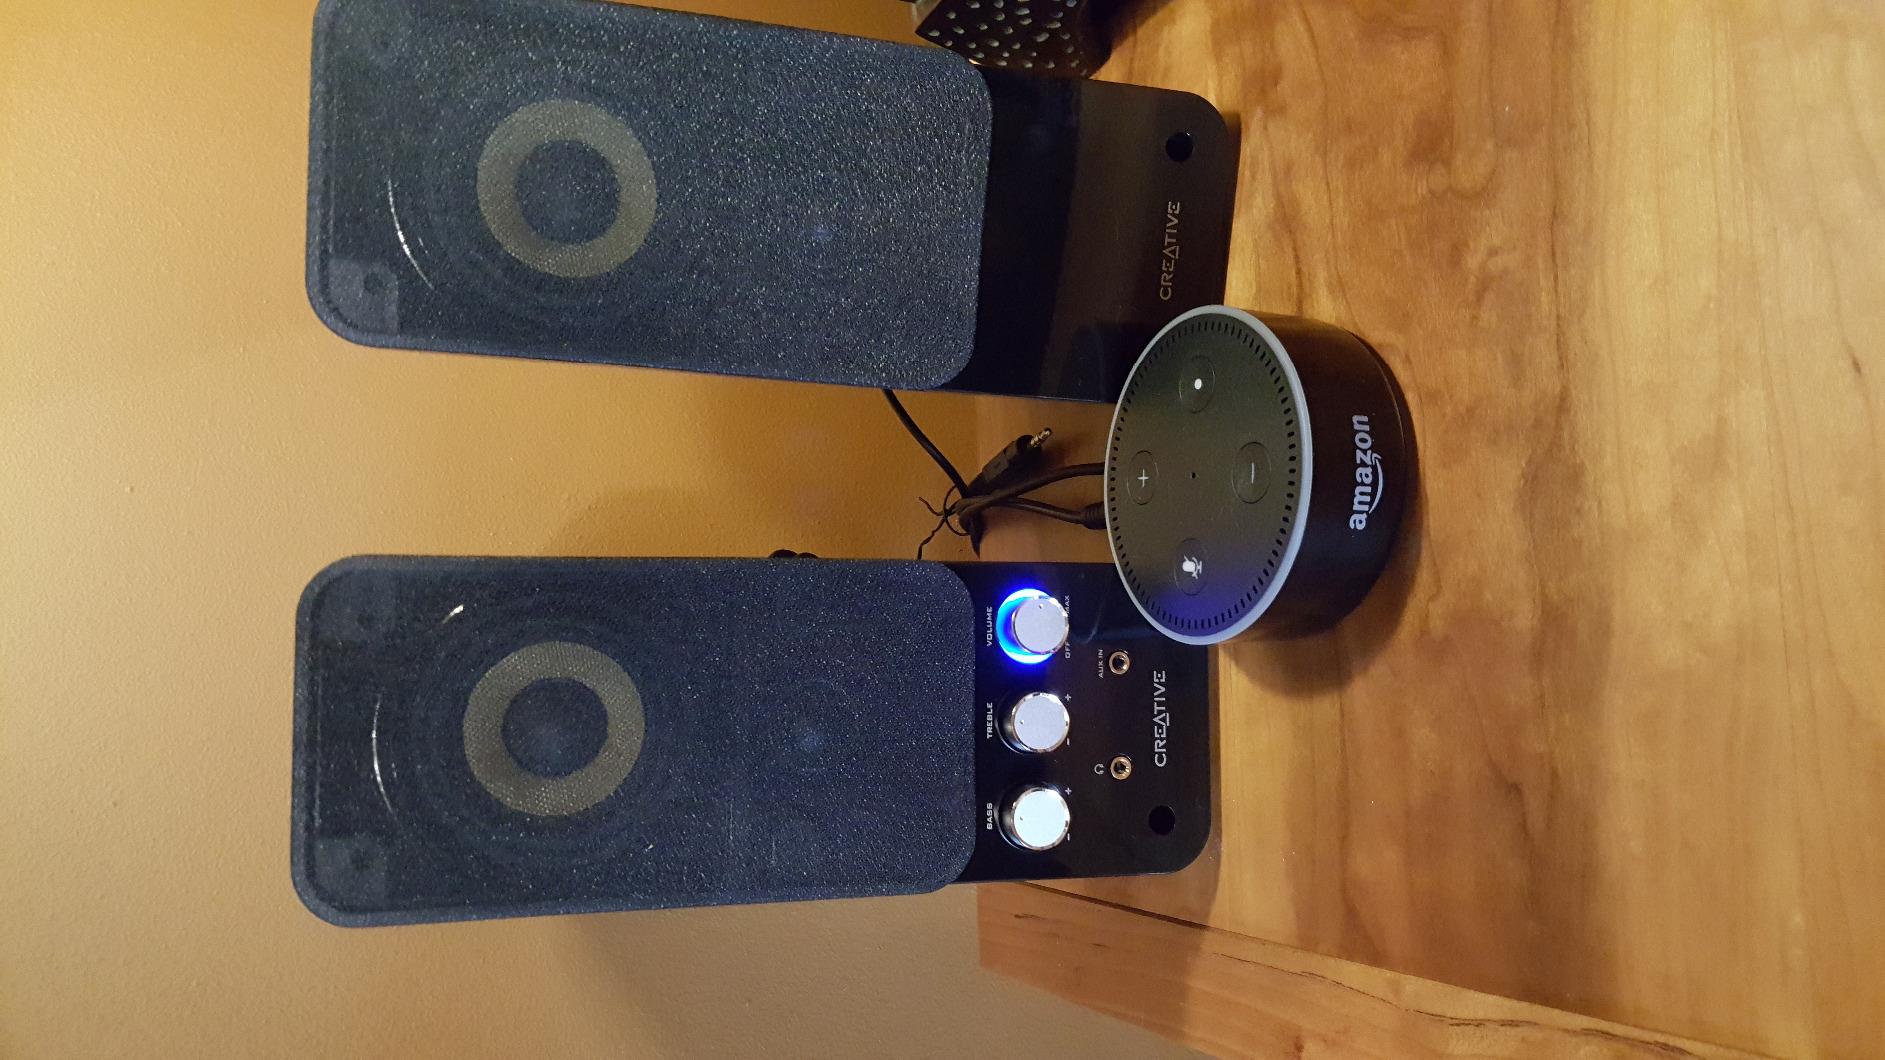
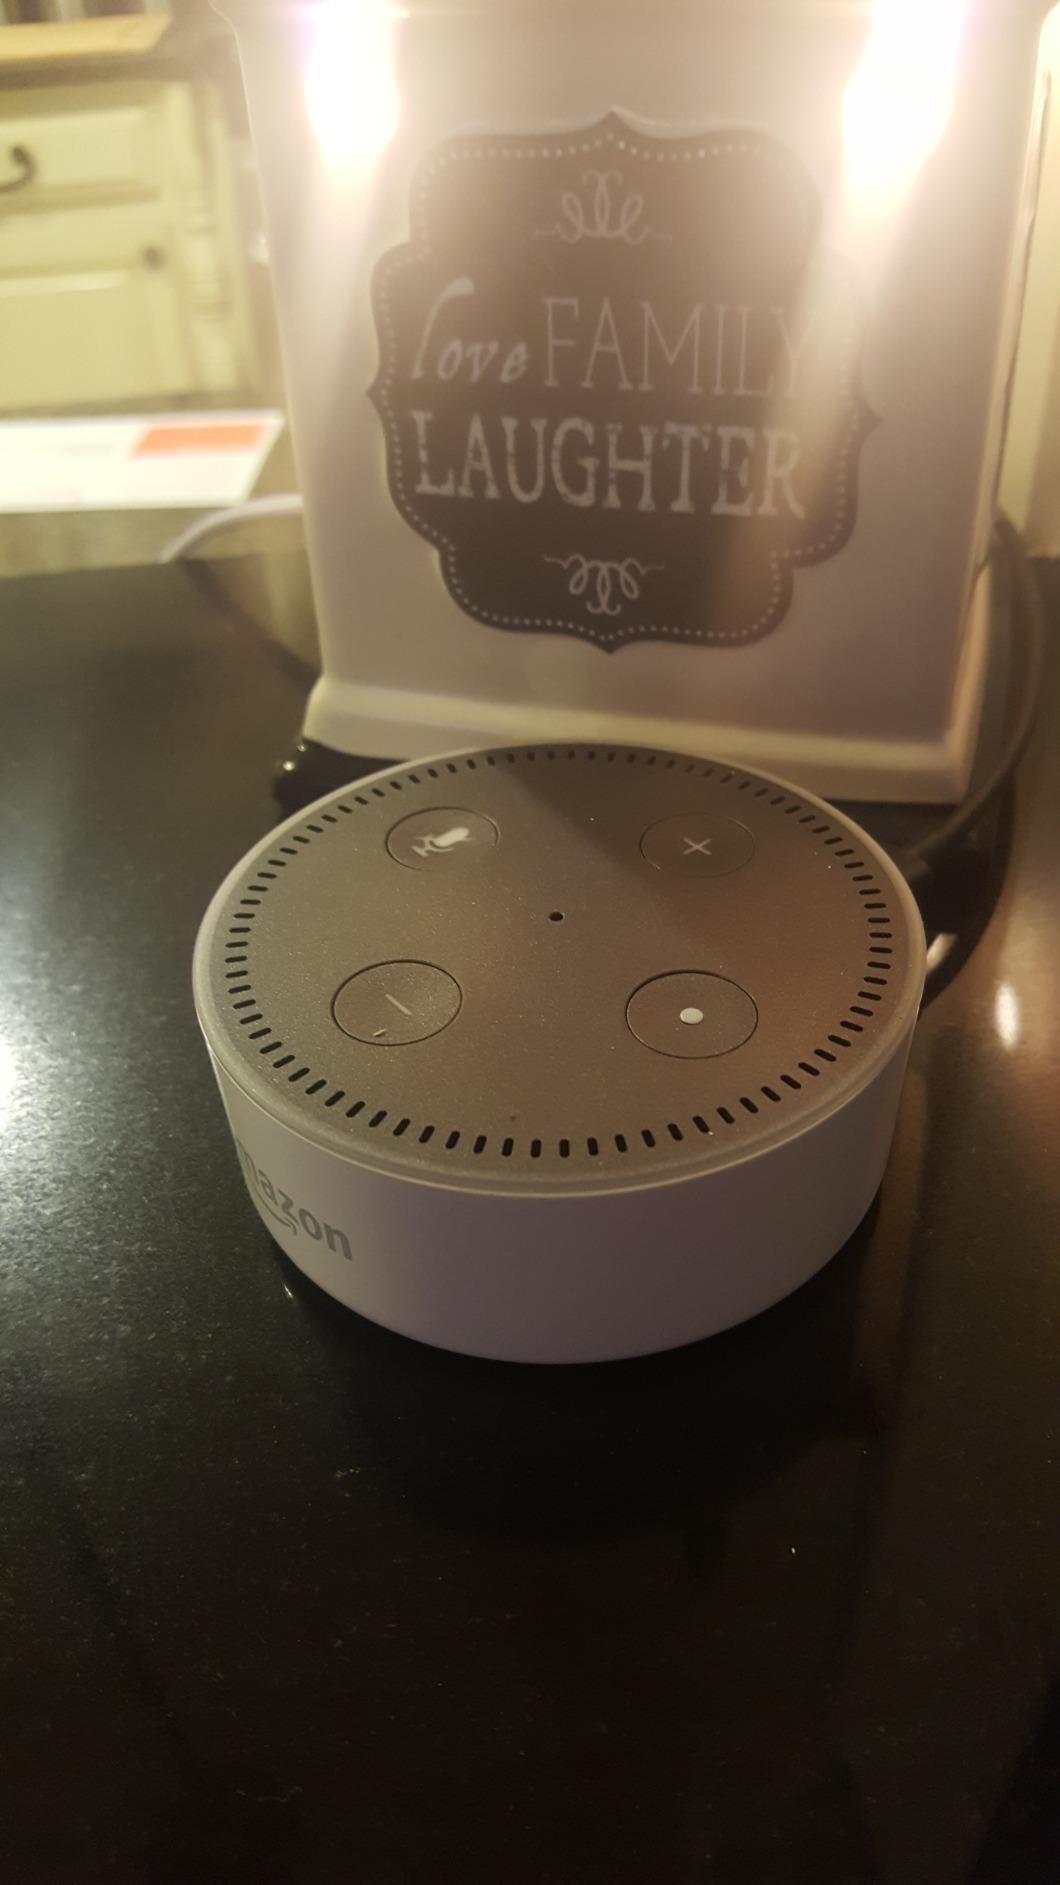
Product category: speaker
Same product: no